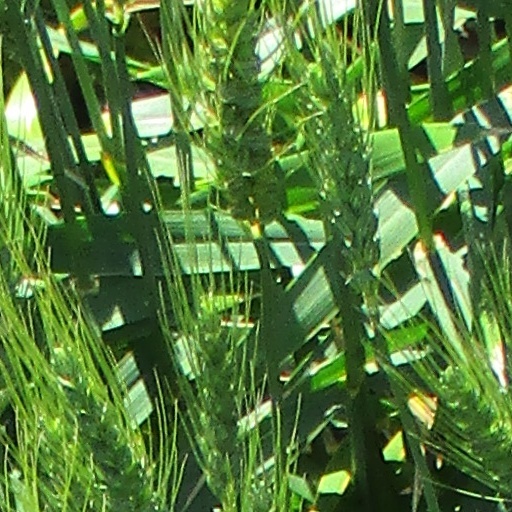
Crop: wheat